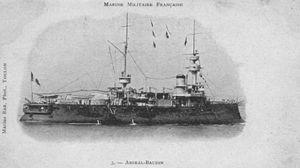
La classe Amiral Baudin est une classe de deux cuirassés, de type en barbettes, de la marine française de la fin du XIXᵉ siècle.
L'Amiral Baudin est un cuirassé à coque en fer ayant été en service dans la Marine française, navire de tête de sa classe. Lancé en 1883, il entre en service en 1888 ; il est retiré du service en 1909.